Wong Xiang Yi

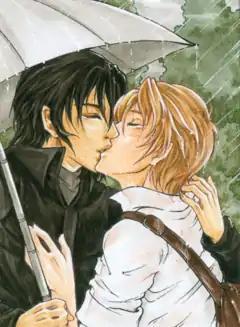
Japanese "BL" manga (YAOI)

She is notable for her artwork related to "Boy's Love" (BL). Due to the Influence by the Japanese comics "BL", Wong expresses her dissatisfaction on the current society's gender differentiation system with her brushes, showing the desire for Utopian love.